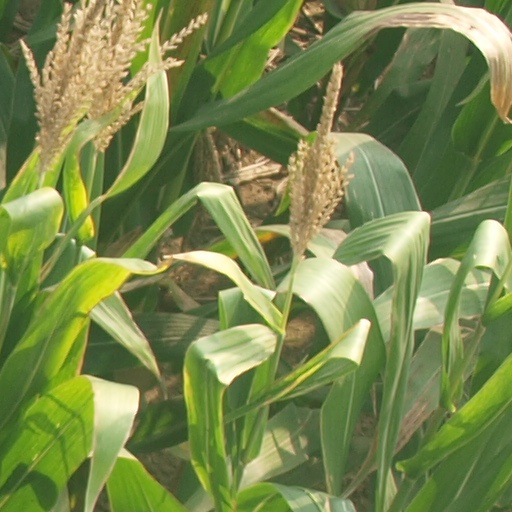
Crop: maize; corn